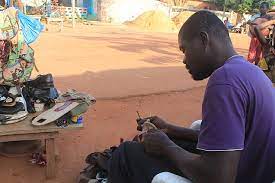
Waxambaane bu góor la, day defar ay dàll. Mi ngi yor lu ñuul sol tiset bu bleu. Waxambaane bu góor day defar ay dàll.